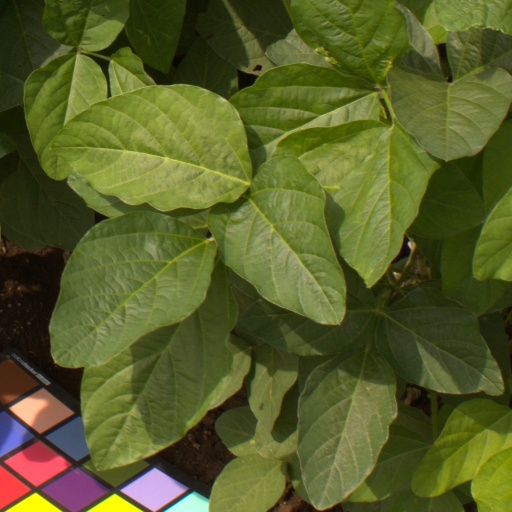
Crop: soybean